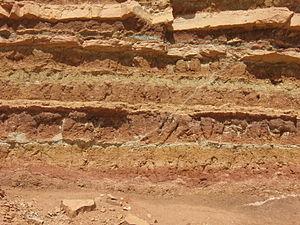
Makhtesh Ramon est un makhtesh, cirque d'érosion karstique situé dans le désert du Neguev. Il mesure 40 km de long, 2 à 10 km de large et 500 m de profondeur. La ville de Mitzpe Ramon se situe sur l'arête nord du cirque.